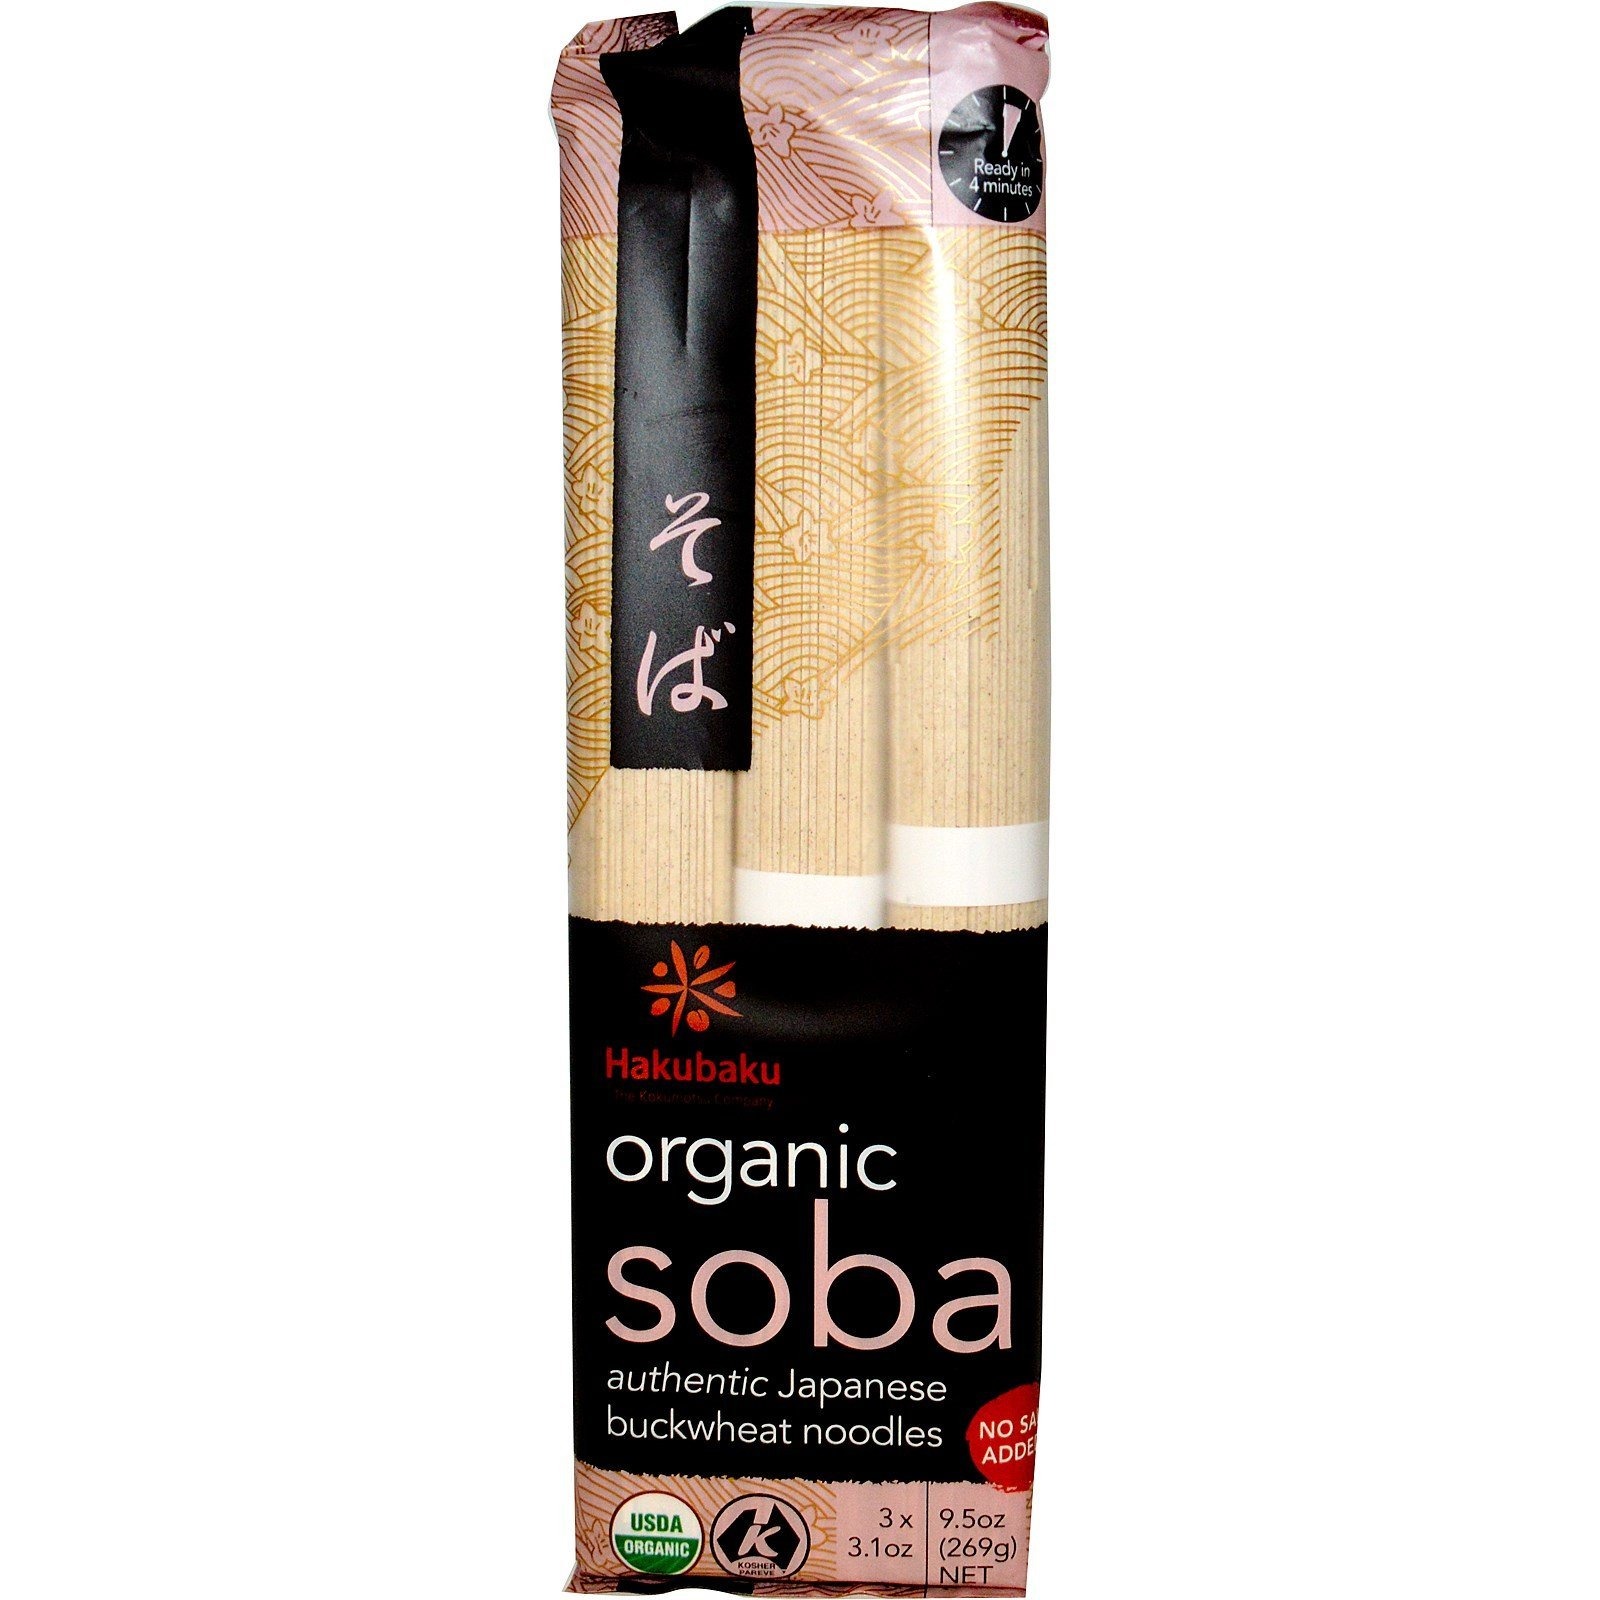
Item Name: Hakubaku, Organic Soba, 9.5 oz (269 g)(Pack of 4)
Value: 38.0
Unit: Fl Oz

Price: 19.88